Loch an Eilein

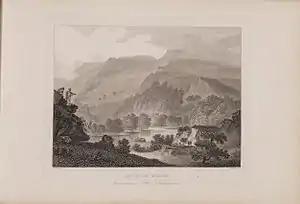
Engraving of a view of the loch by James Fittler in Scotia Depicta, published 1804

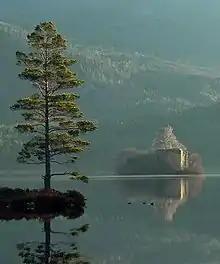
Pine tree at Loch an Eilein

Located in Cairngorms National Park, the loch and the forest around it are popular with birdwatchers, walkers, mountain bikers and day-trippers. Among the birds found on or around Loch an Eilein are the crested tit, common redstart, spotted flycatcher, tree pipit, red-throated diver, common sandpiper, whinchat, and the occasional merlin. The Loch has been voted on the UK's best picnic spot. The Loch an Eilein park has numerous facilities, including washrooms, visitor centre, and a car park. It is notable for its accessibility due to the flat and even nature of the five kilometre trail which loops around the loch.